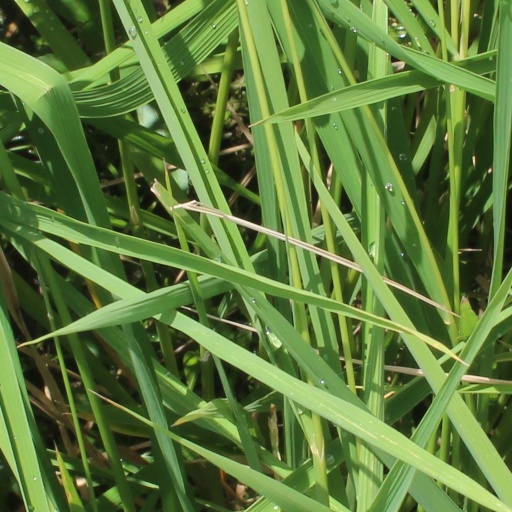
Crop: rice